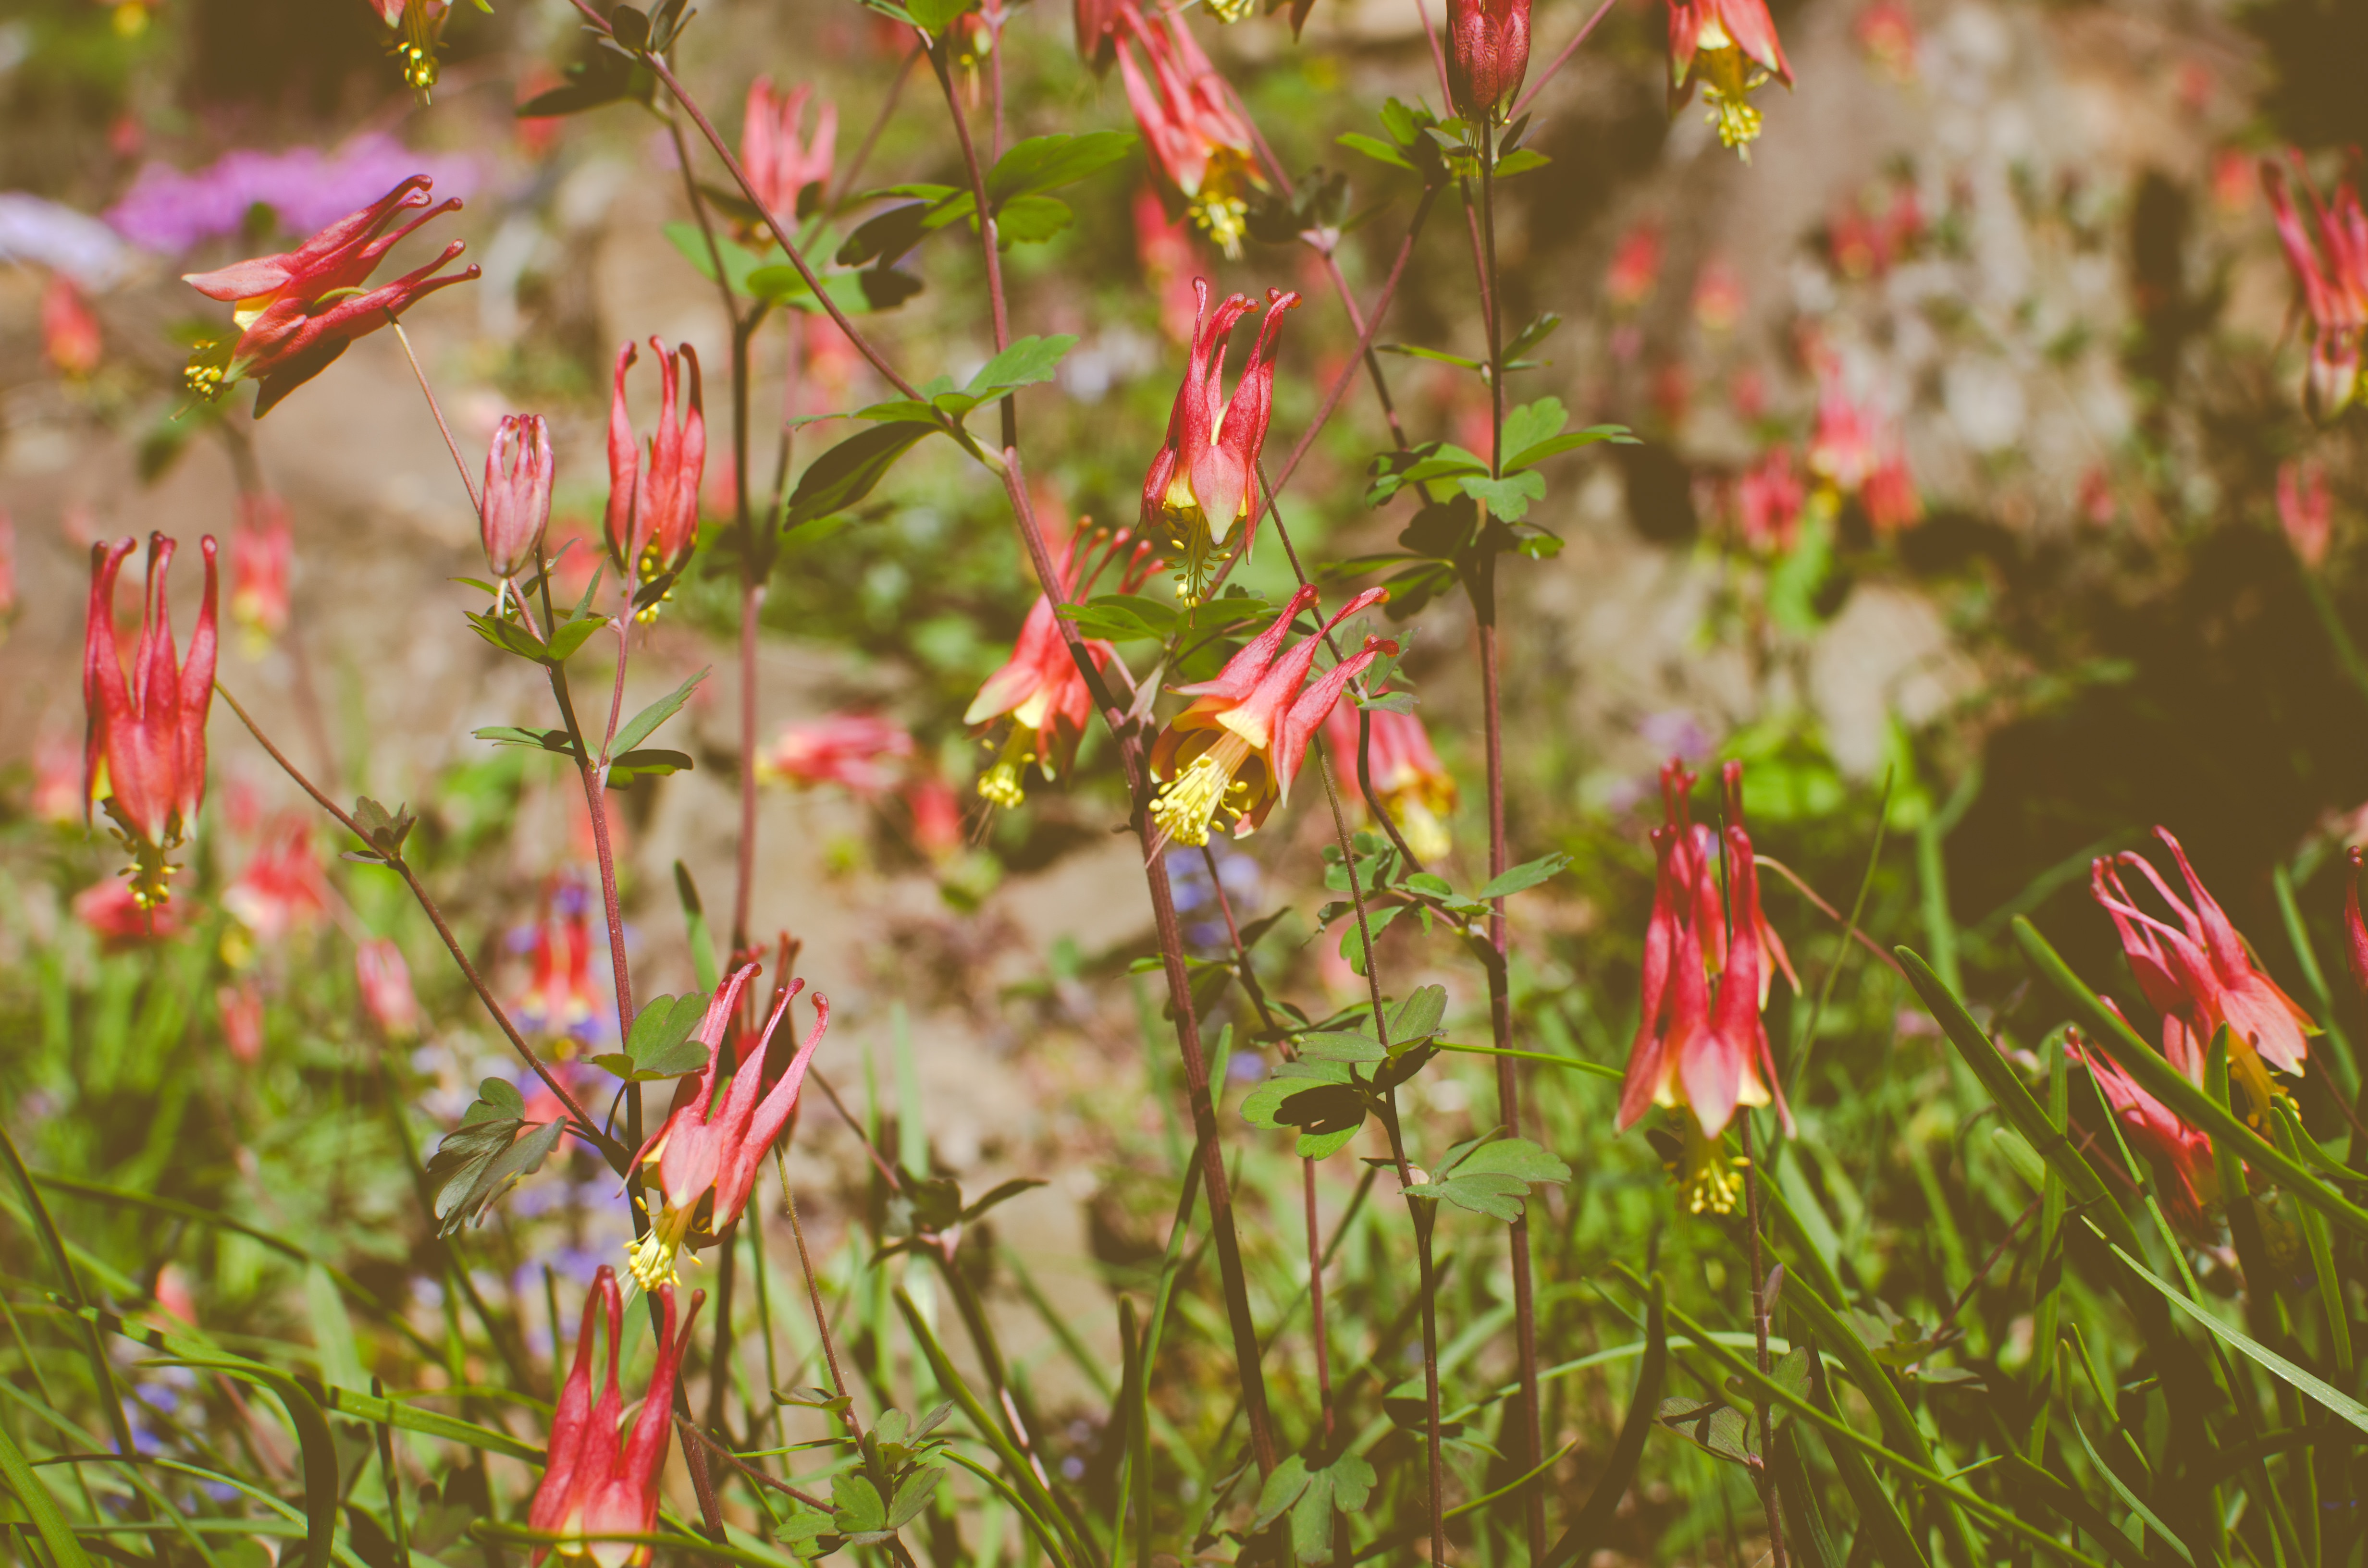
blossom, plant, meadow, leaf, flower, botany, flora, wildflower, shrub, flowering plant, land plant, castilleja